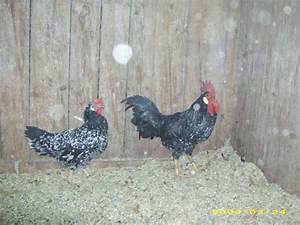
Label: gallina